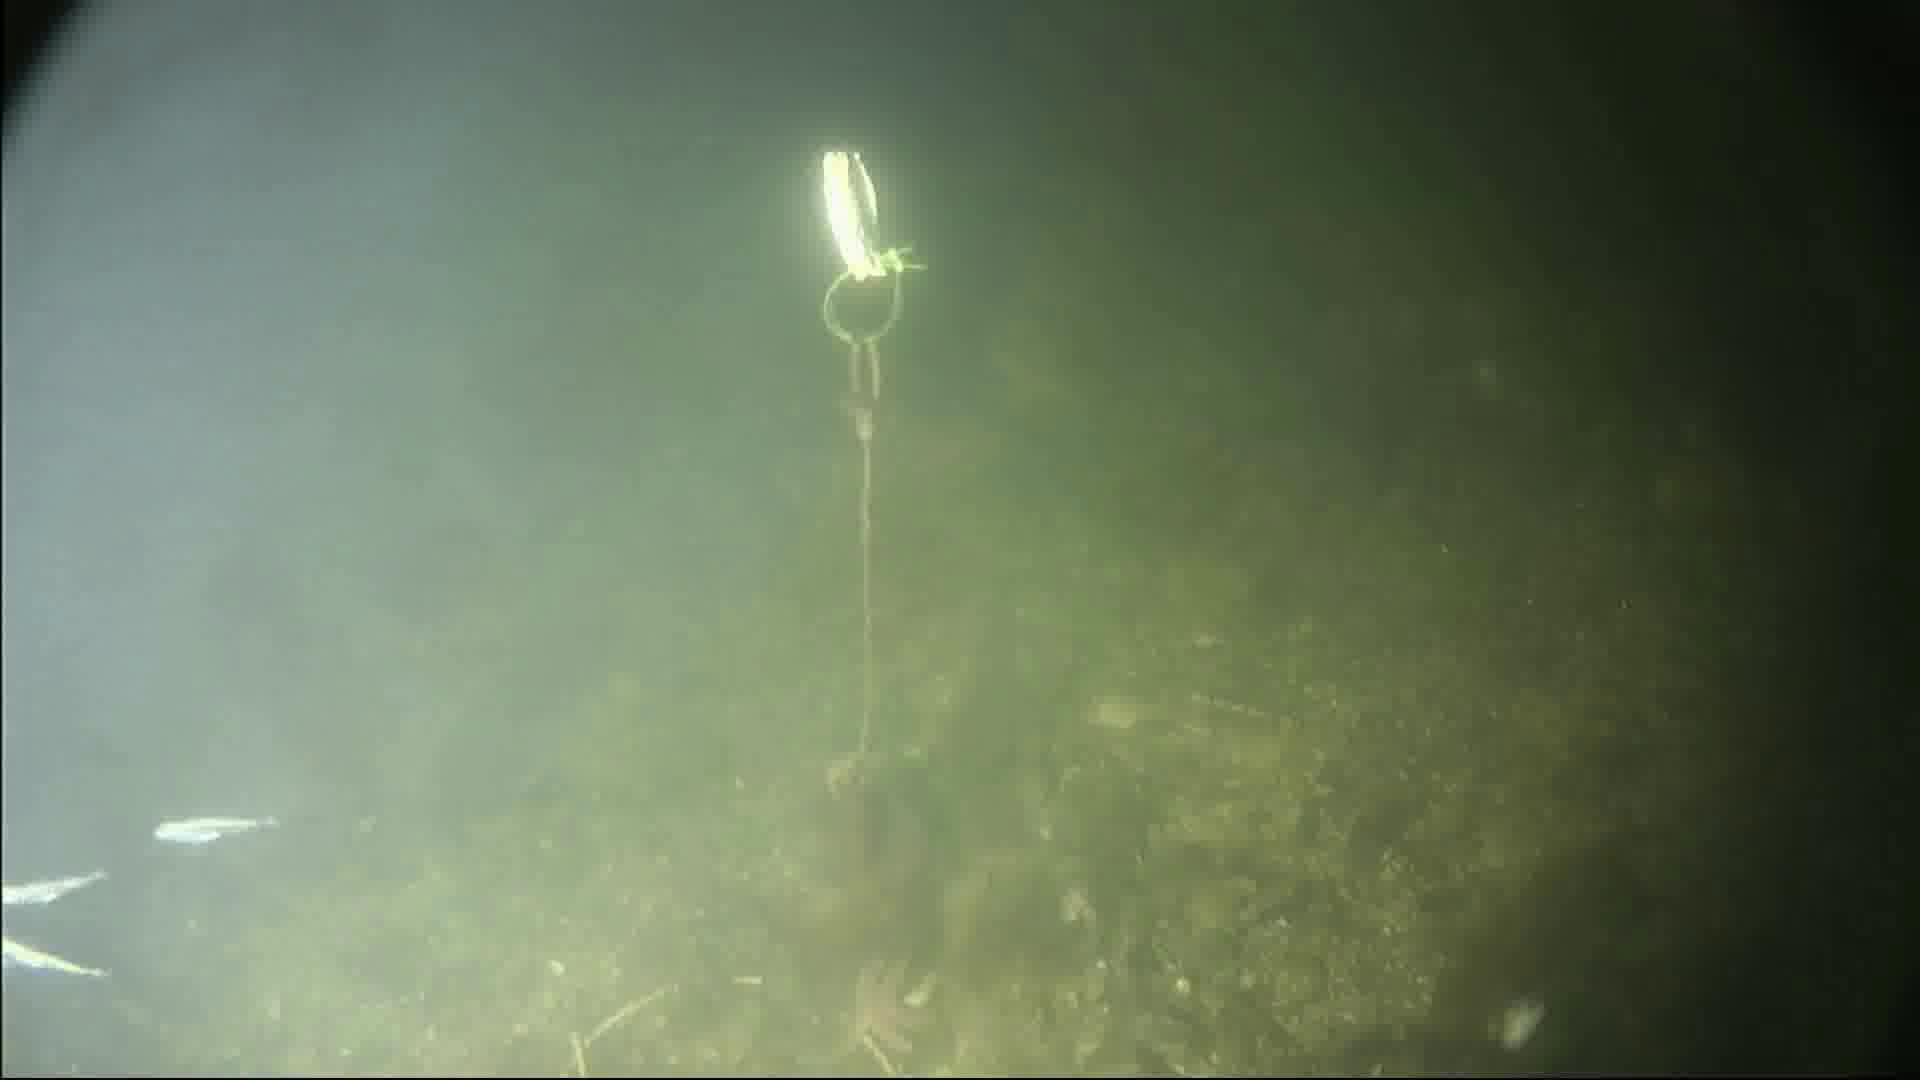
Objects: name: starfish
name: crab
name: small_fish